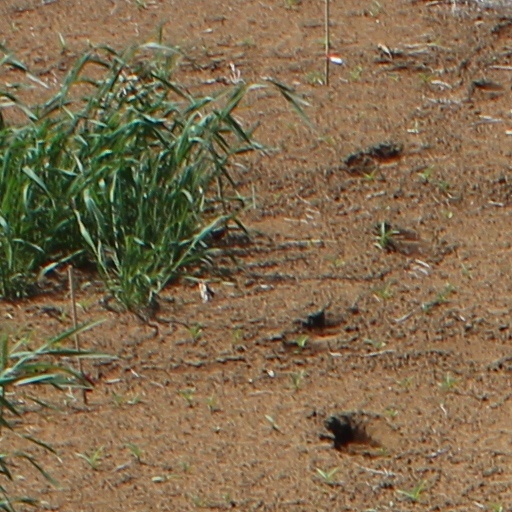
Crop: wheat